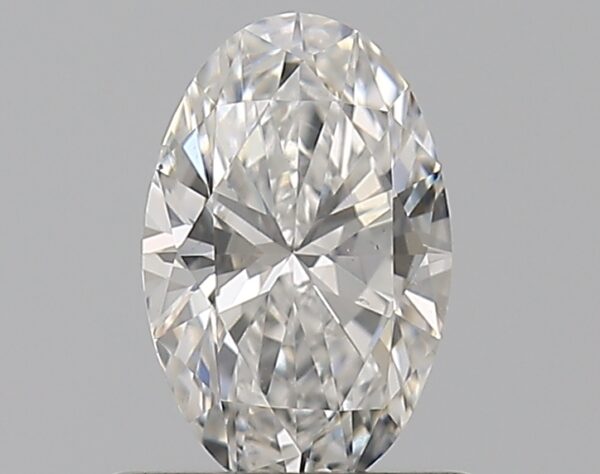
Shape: oval
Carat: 0.53
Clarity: VS2
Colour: E
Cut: EX
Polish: EX
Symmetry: VG
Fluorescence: N
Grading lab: GIA
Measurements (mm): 7.01 x 4.5 x 2.76